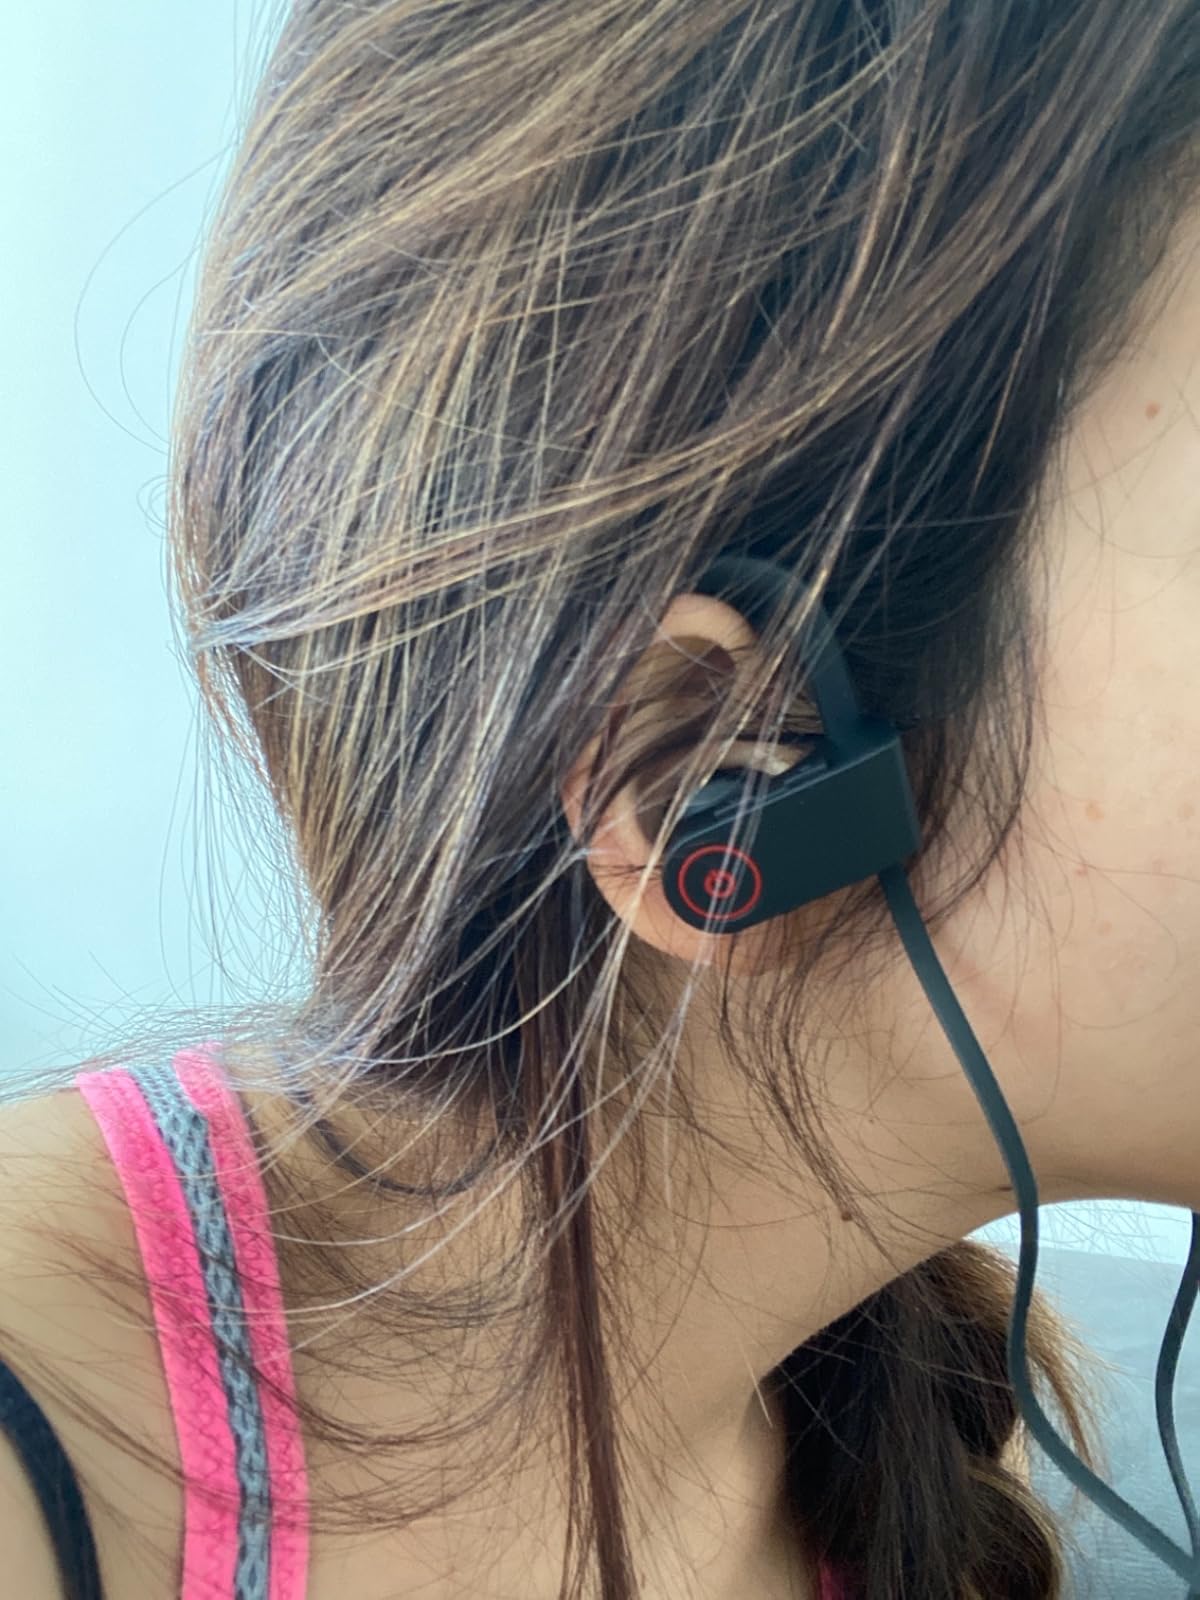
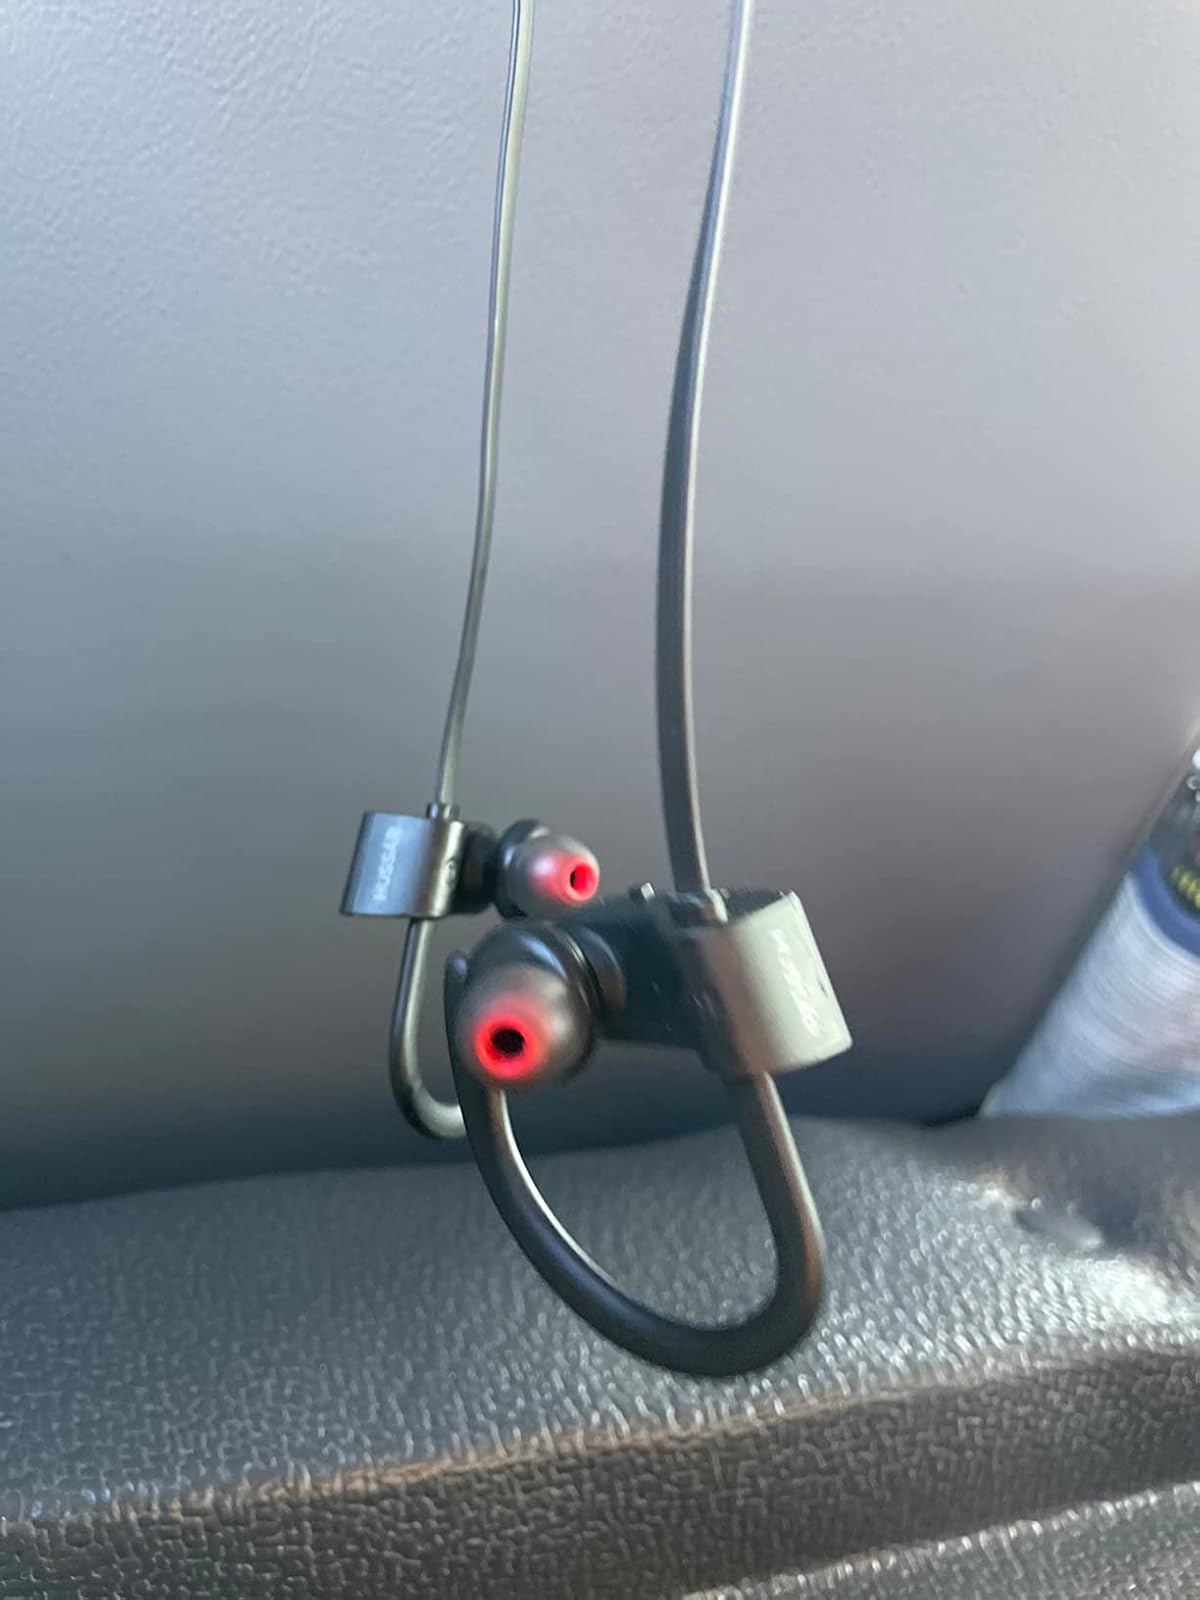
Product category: headphones
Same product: yes